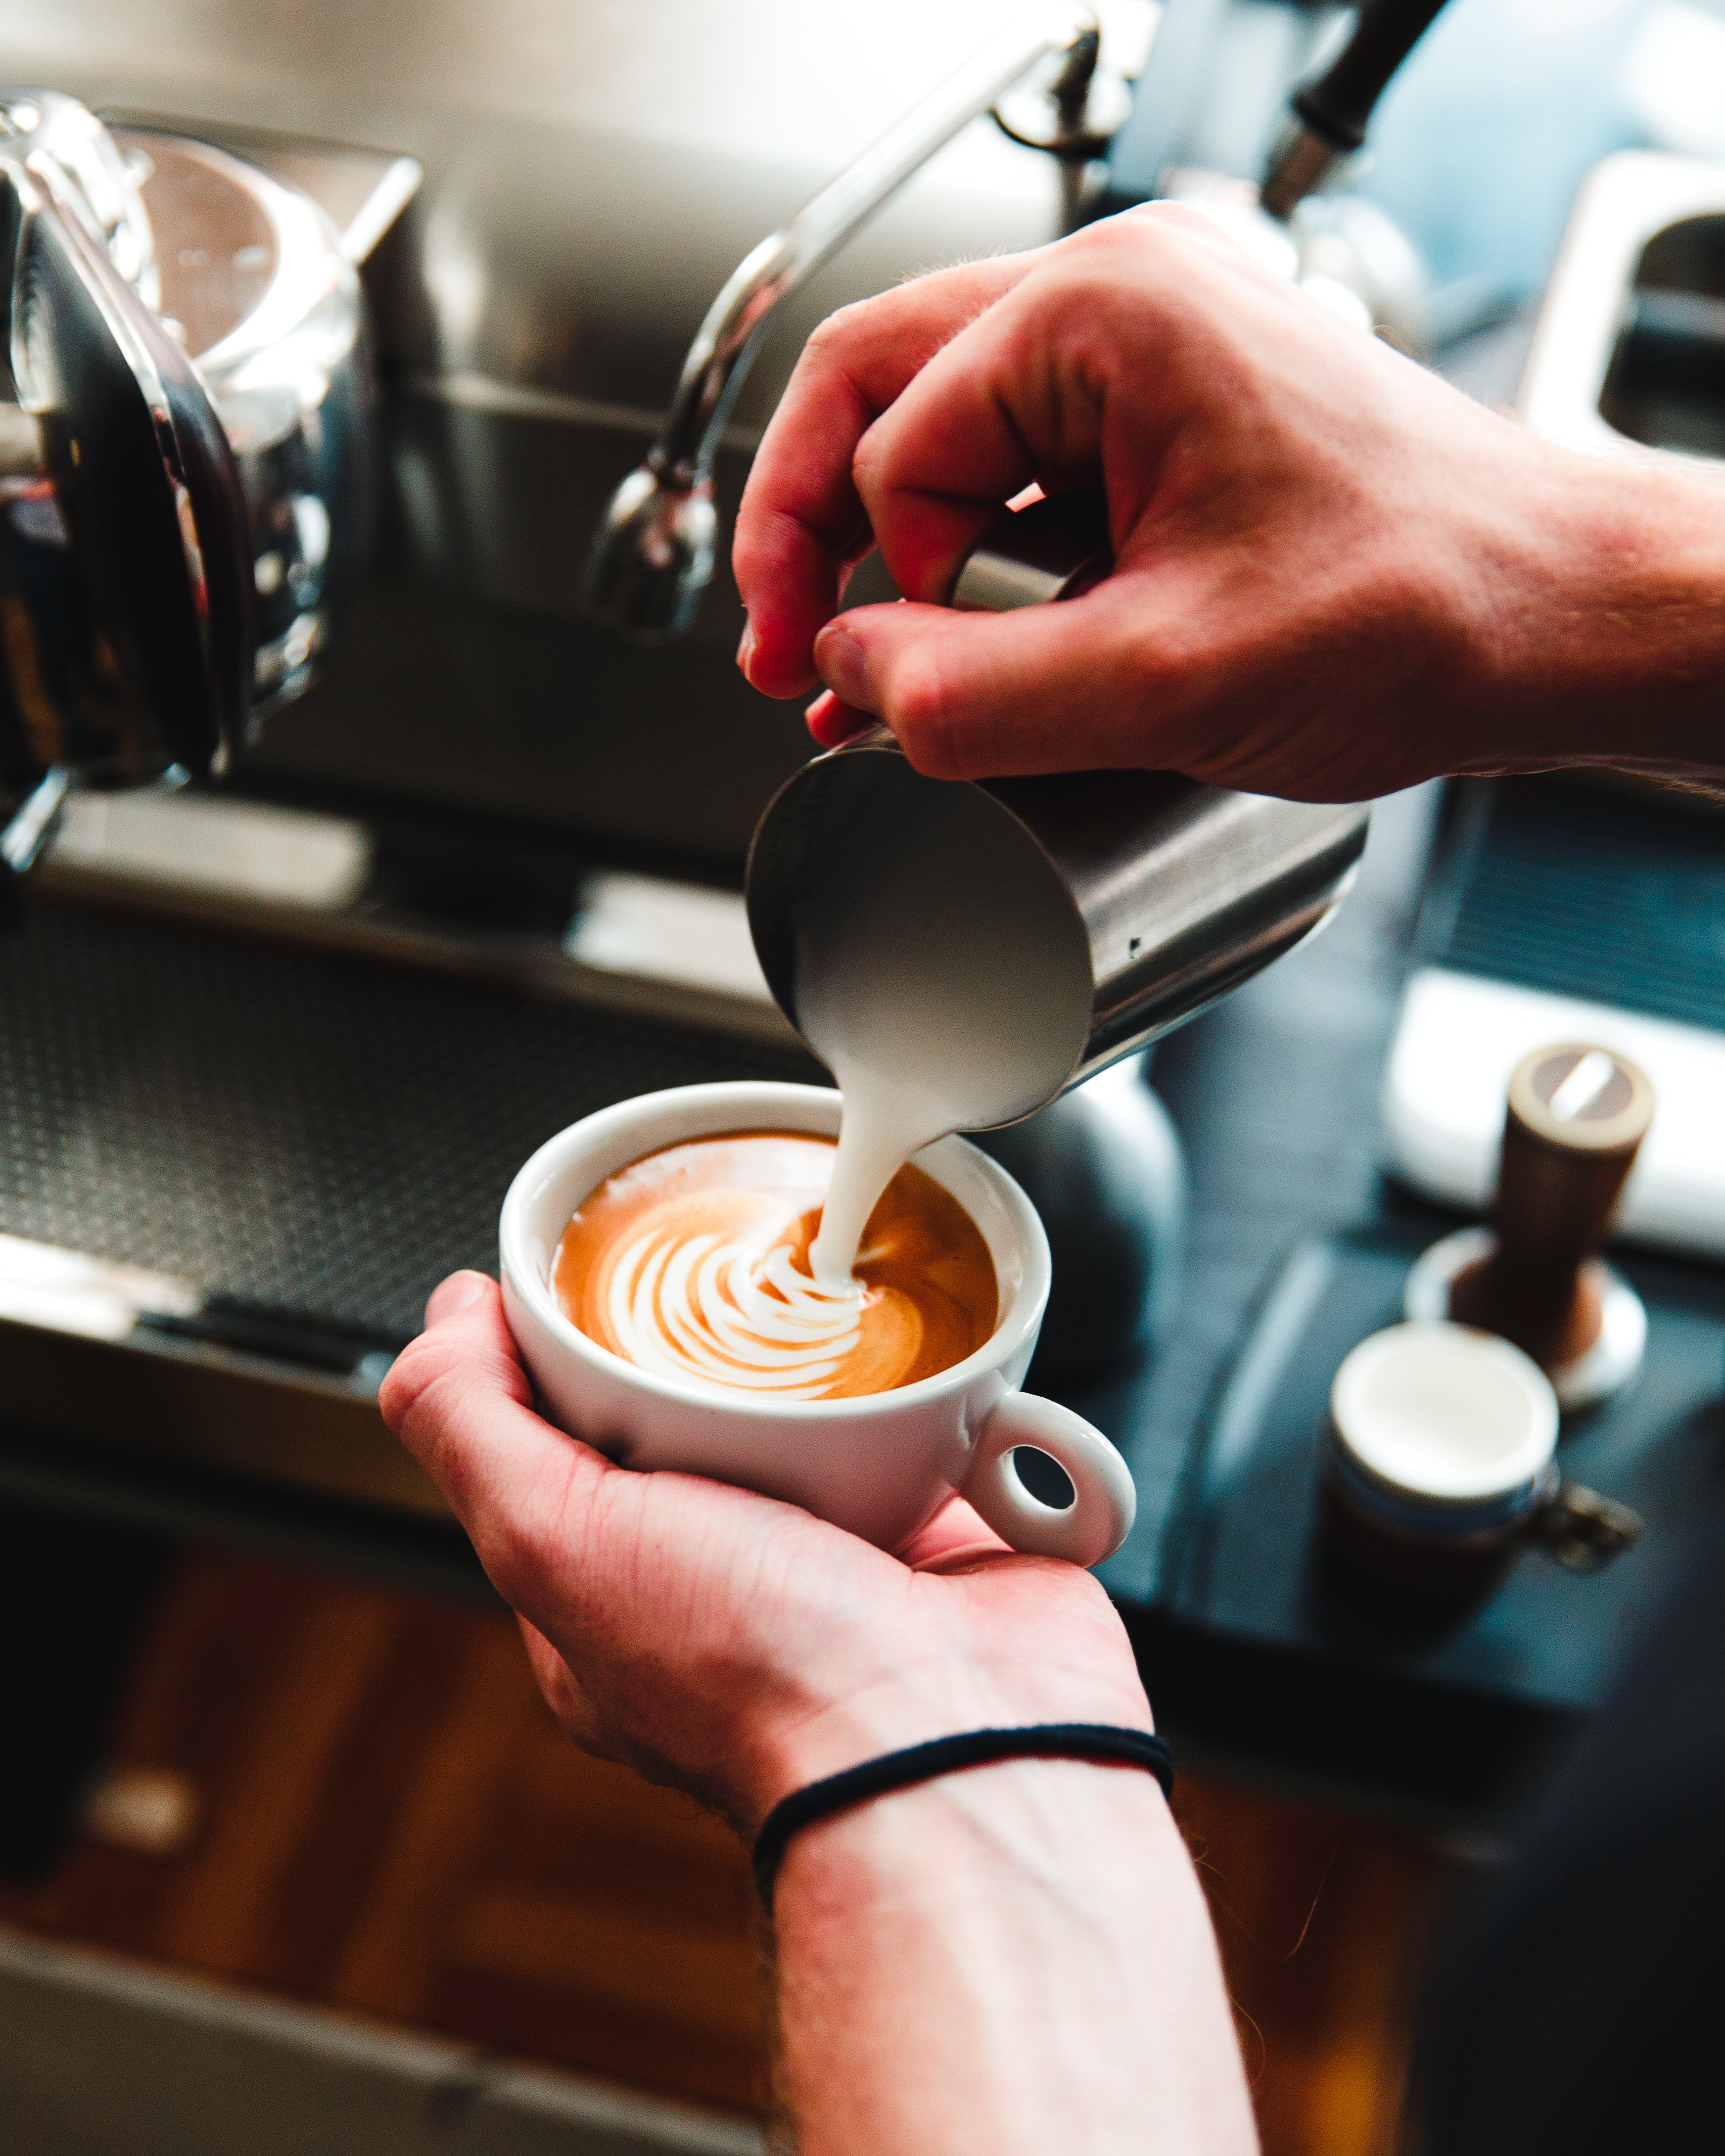
caff macchiato, coffee, barista, ristretto, flat white, drink, espresso, espresso machine, food, Portafilter, latte, hand, cappuccino, cortado